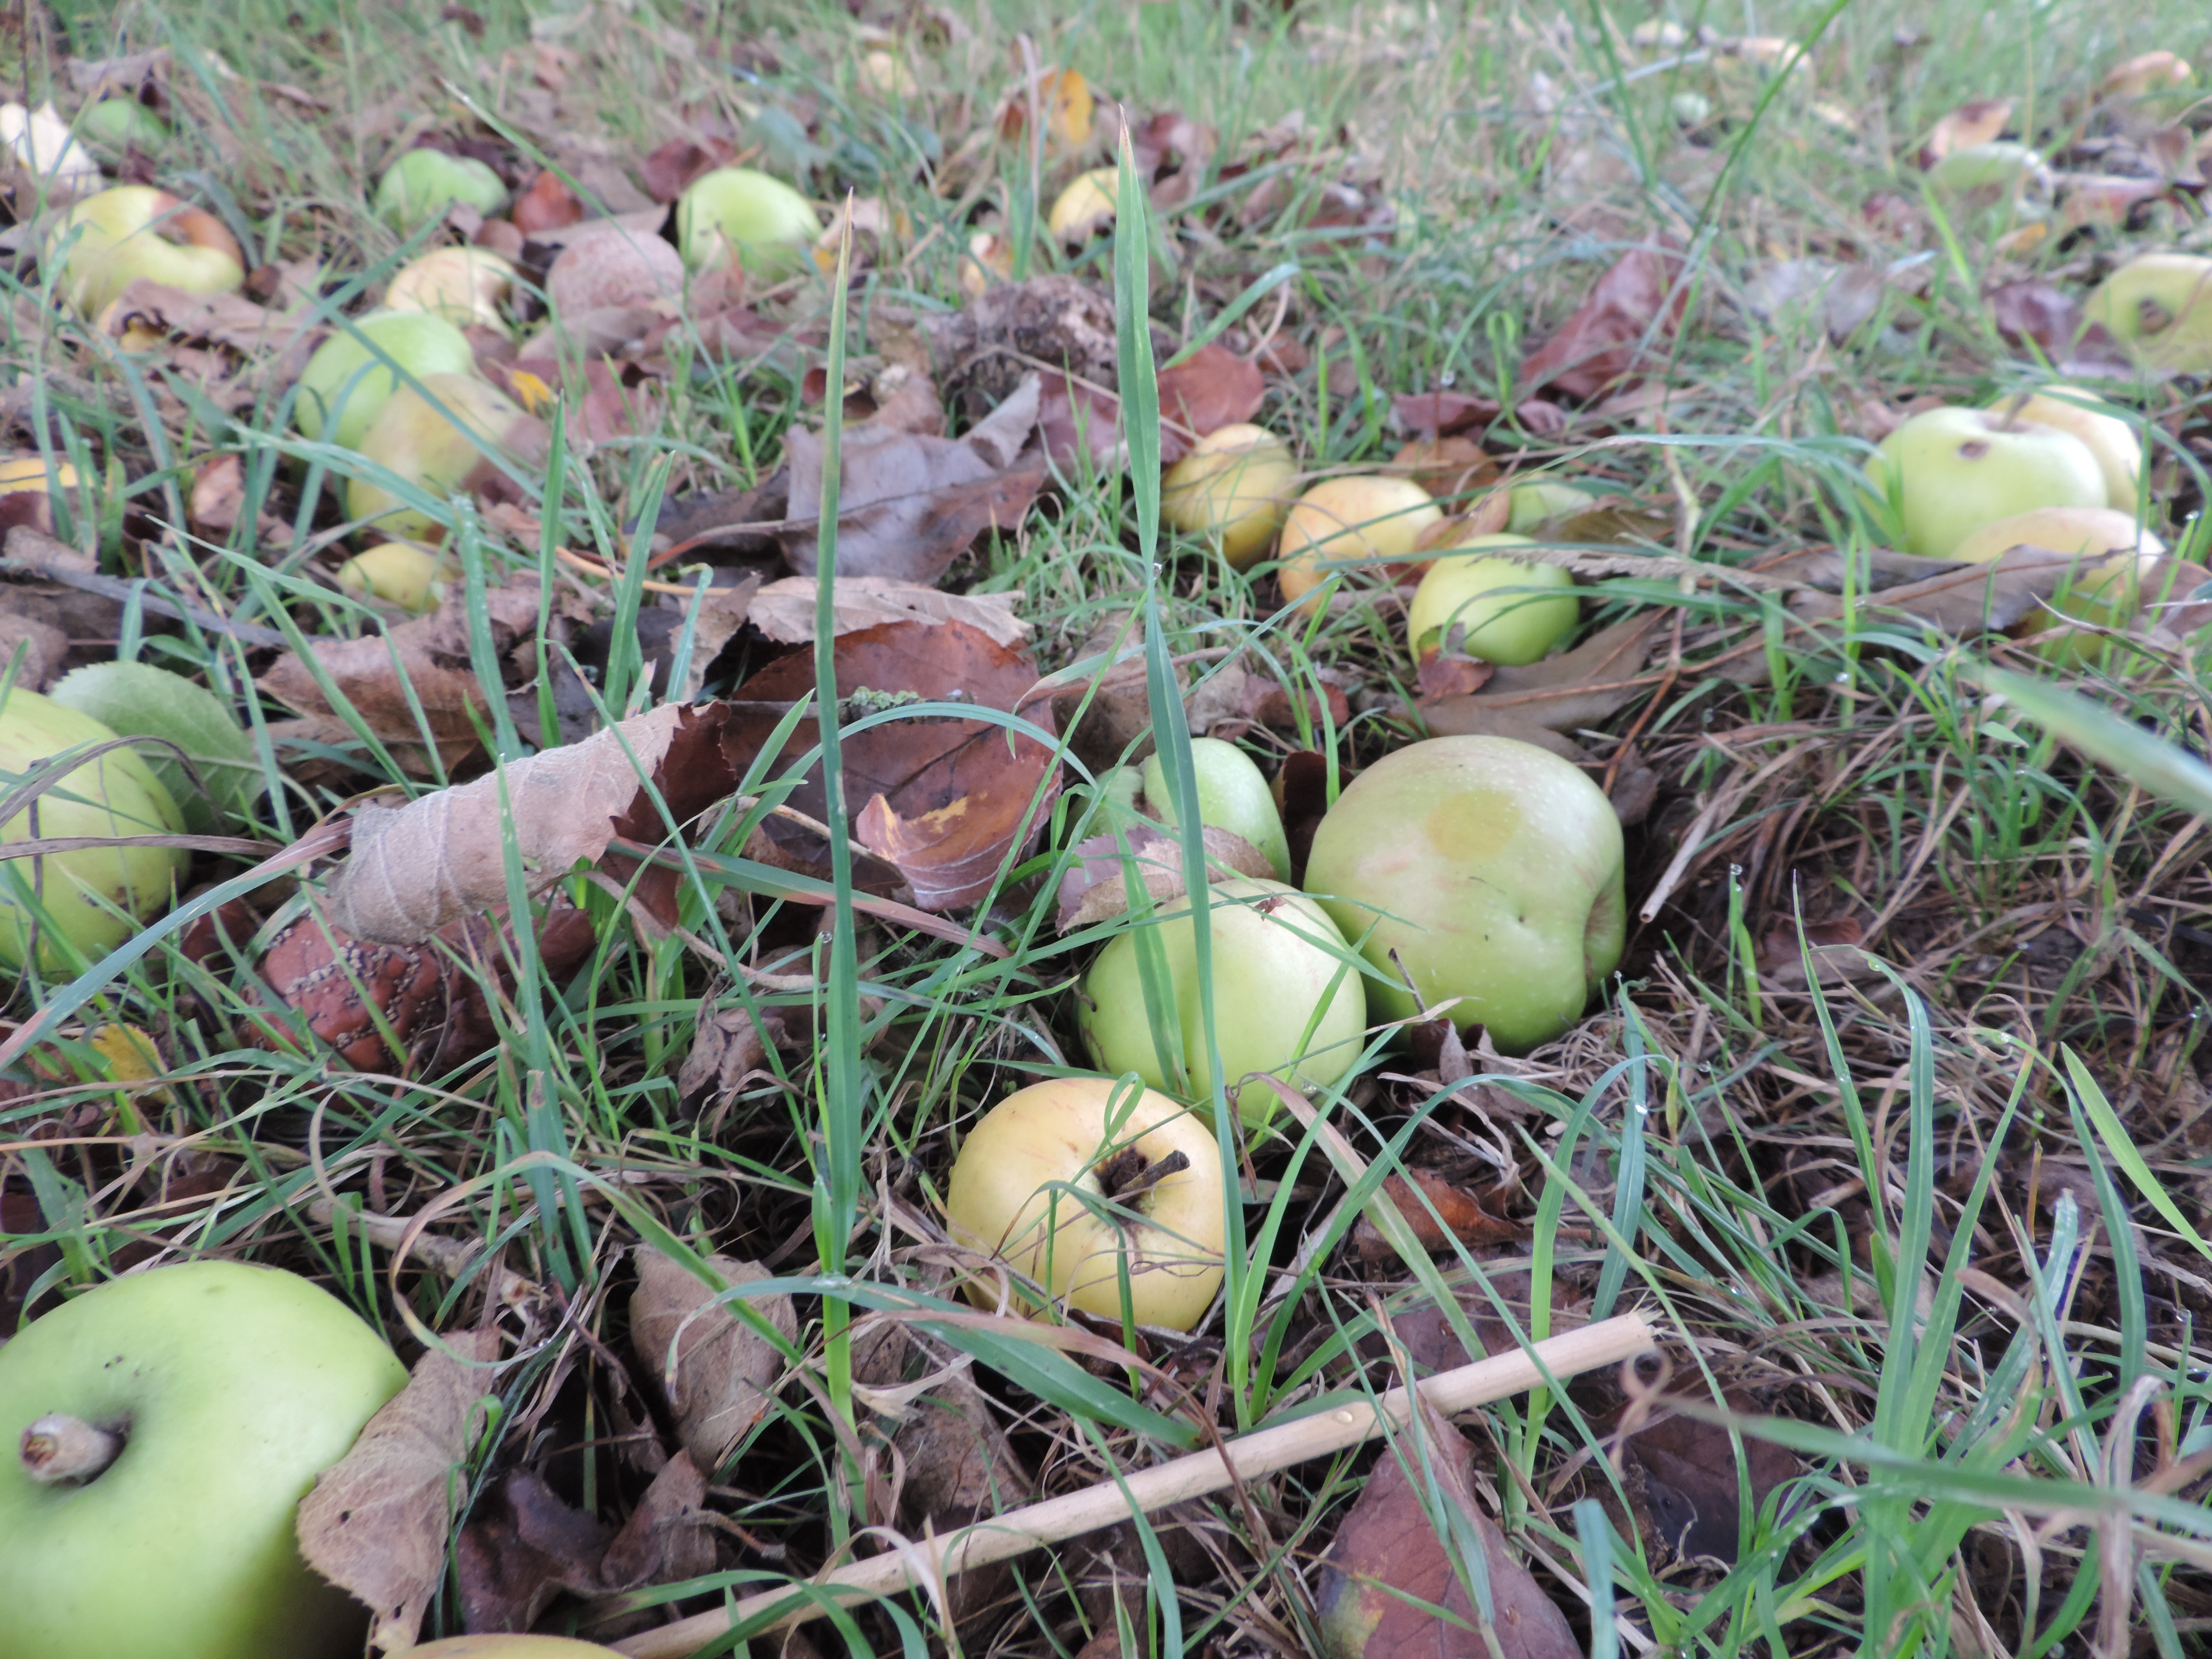
apple, plant, fruit, flower, food, produce, vegetable, autumn, garden, flora, gourd, windfall, coconut, woodland, flowering plant, land plant